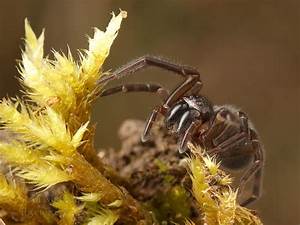
Label: spider